Tropical Storm Arthur (2020)

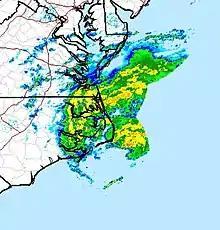
Radar mosaic of Arthur

On May 16, tropical storm watches were issued from Surf City to Duck and Pamlico Sound to Albemarle Sound. A day later, these watches were upgraded to tropical storm warnings as Arthur moved closer towards the Outer Banks. In anticipation of inclement weather conditions associated with Tropical Storm Arthur, Dare County Public Works suspended residential and commercial trash collection in Colington Island, Kitty Hawk, Buxton, Frisco, and Hatteras. Commercial collection was also suspended for Manteo, Wanchese, Manns Harbor, Stumpy Point, Rodanthe, Waves, Salvo, and Avon. By late May 17, rough surf conditions were already being experienced on the southern portion of the Outer Banks. Torrential rainfall occurred as Arthur's outer rainbands scraped eastern North Carolina, with of rain falling in Newport within 6 hours, and many other locations recording at least of rain from the storm. Tropical storm-force wind gusts in Cape Hatteras were also recorded, although the lopsided nature of the storm kept the strongest winds offshore. The only tropical-storm force 1-minute sustained winds was at Alligator River Bridge in Tyrrell County. Wave heights as high as were recorded from buoys along the coast of the Outer Banks from Arthur. Due to flooding from Arthur, many highways in the Outer Banks and into mainland North Carolina were closed. SpaceX was also forced to delay the launch of several Starlink internet satellites due to adverse weather from Arthur affecting the recovery fleet. As Arthur moved away from the coast, tropical storm warnings were lifted as conditions gradually improved later in the evening.